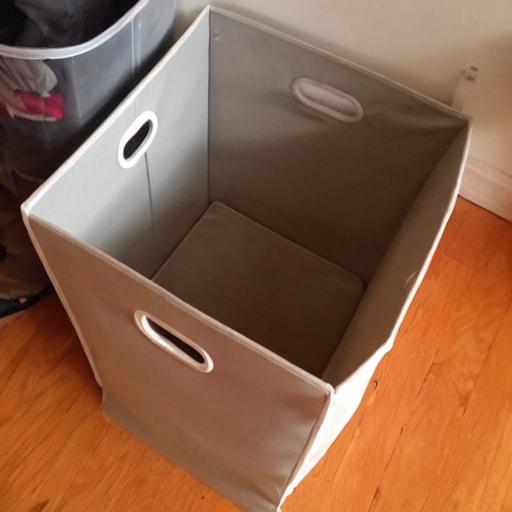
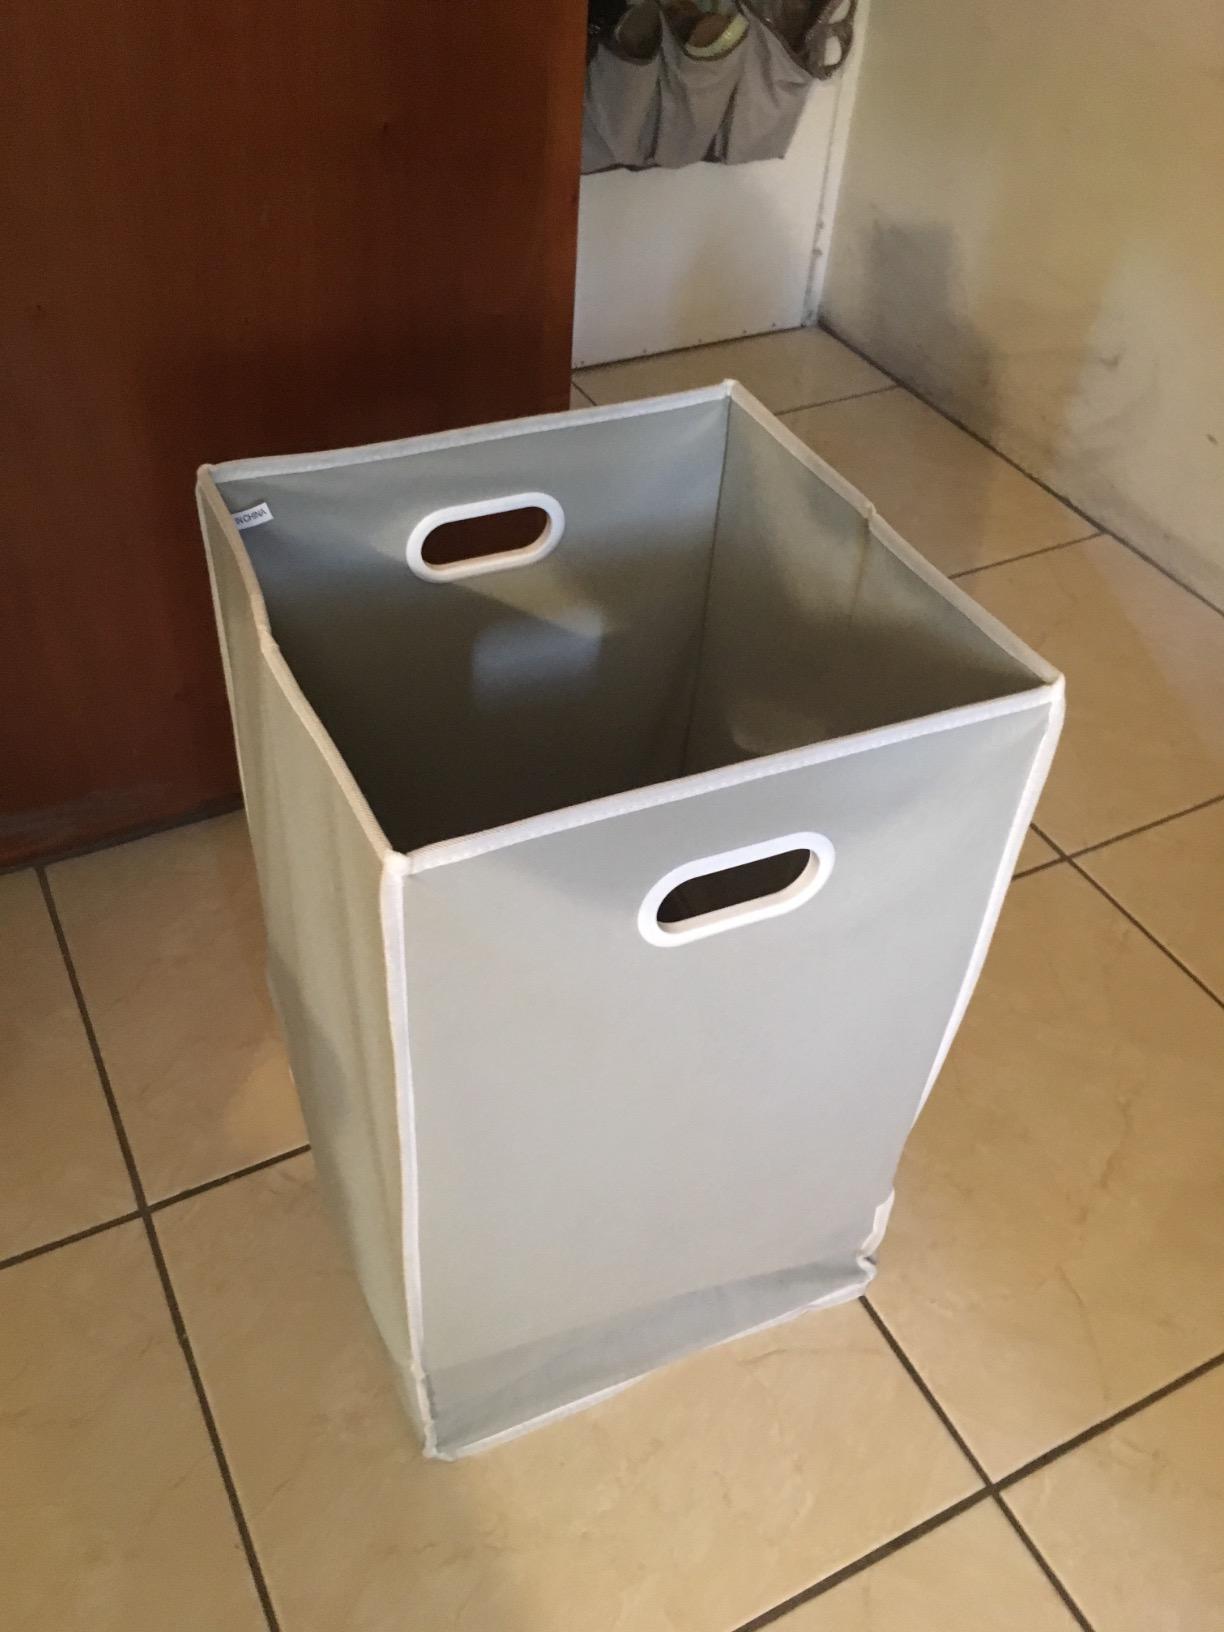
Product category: items_hamper
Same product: no